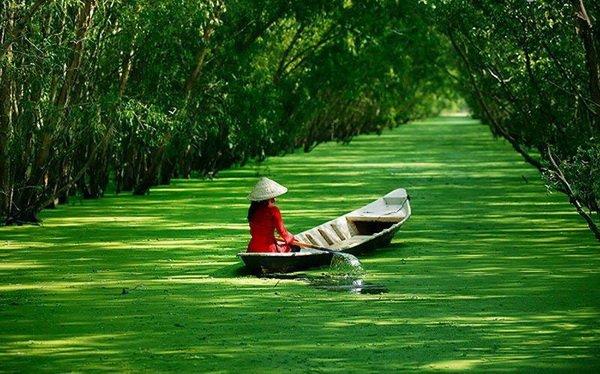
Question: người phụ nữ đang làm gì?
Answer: đang chéo thuyền